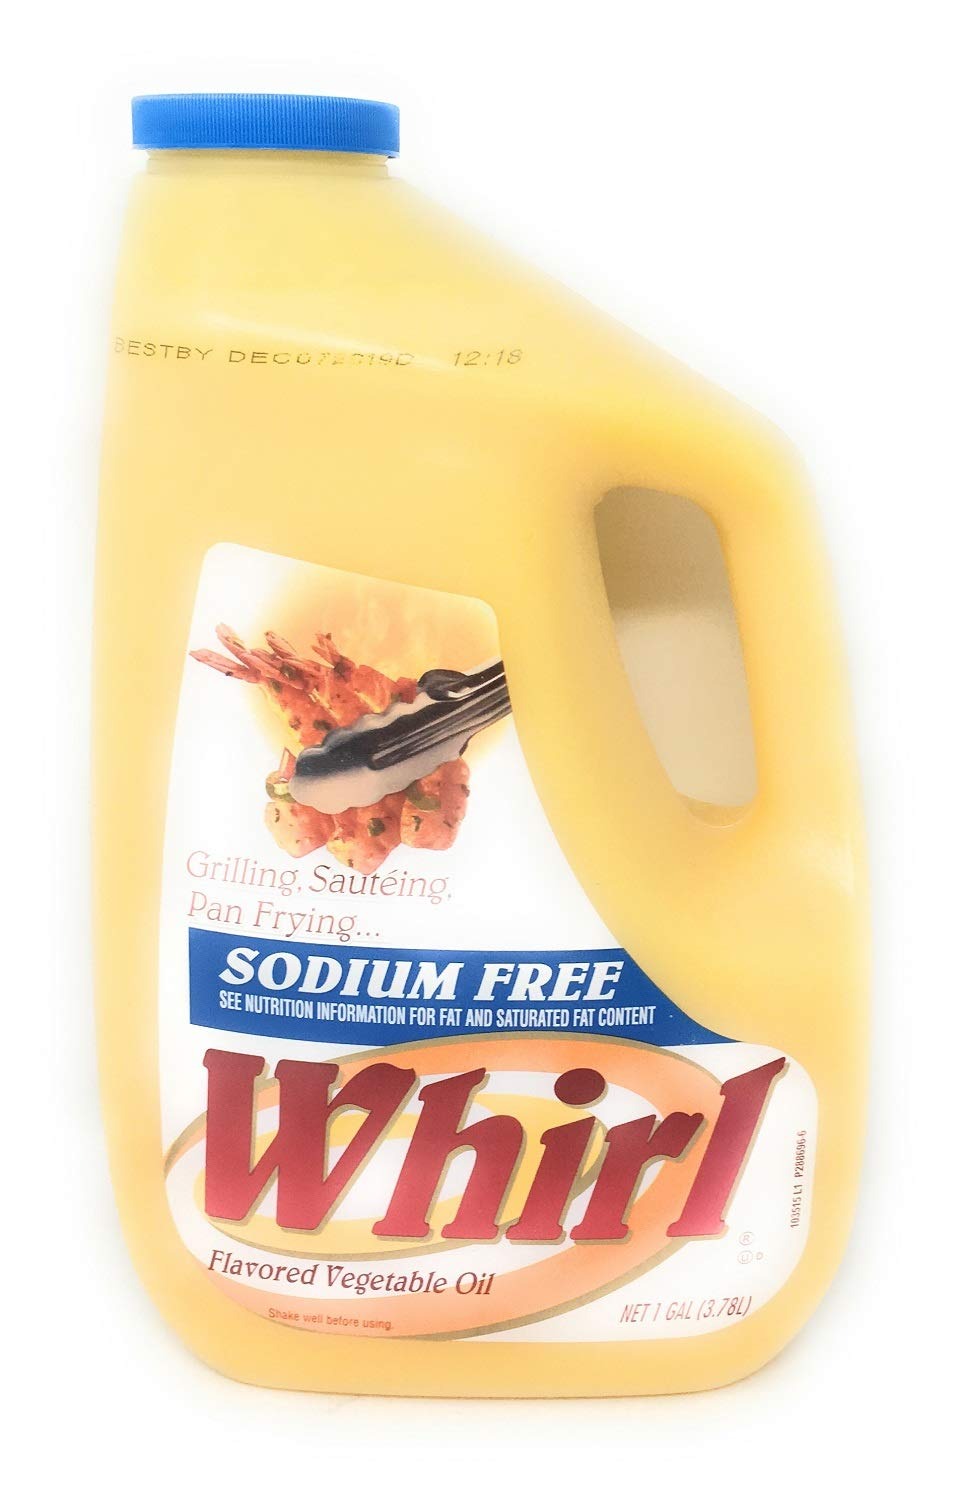
Item Name: Whirl Sodium Free Butter Flavor Vegetable Oil, 1 Gallon
Value: 128.0
Unit: Fl Oz

Price: 35.99